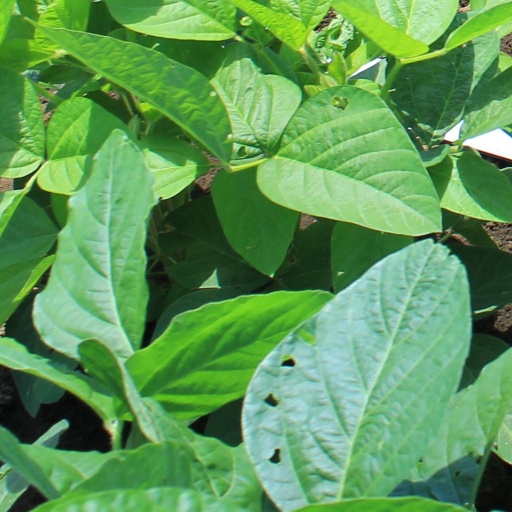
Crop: soybean